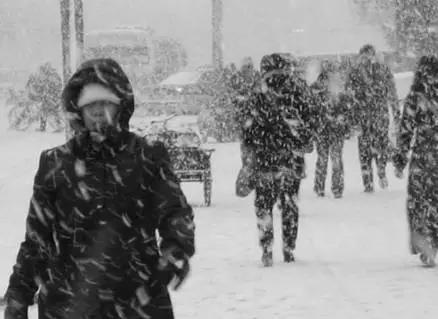
Weather: snow or frosty